Obergefell v. Hodges

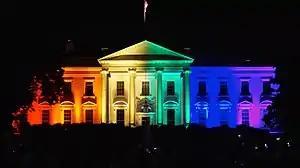
The White House illuminated in rainbow colors, which appear on the LGBTQ+ pride flag, on the evening of the ruling.

James Obergefell, the named plaintiff in "Obergefell" who sought to put his name on his husband's Ohio death certificate as surviving spouse, said, "Today's ruling from the Supreme Court affirms what millions across the country already know to be true in our hearts: that our love is equal." He expressed his hope that the term gay marriage soon will be a thing of the past and henceforth only be known as marriage. President Barack Obama praised the decision and called it a "victory for America".